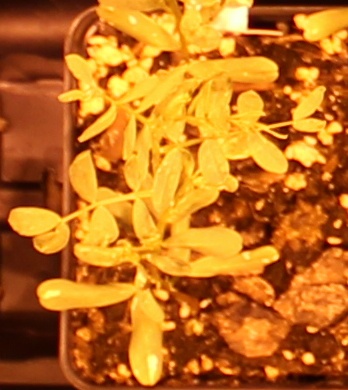
Label: Lentil